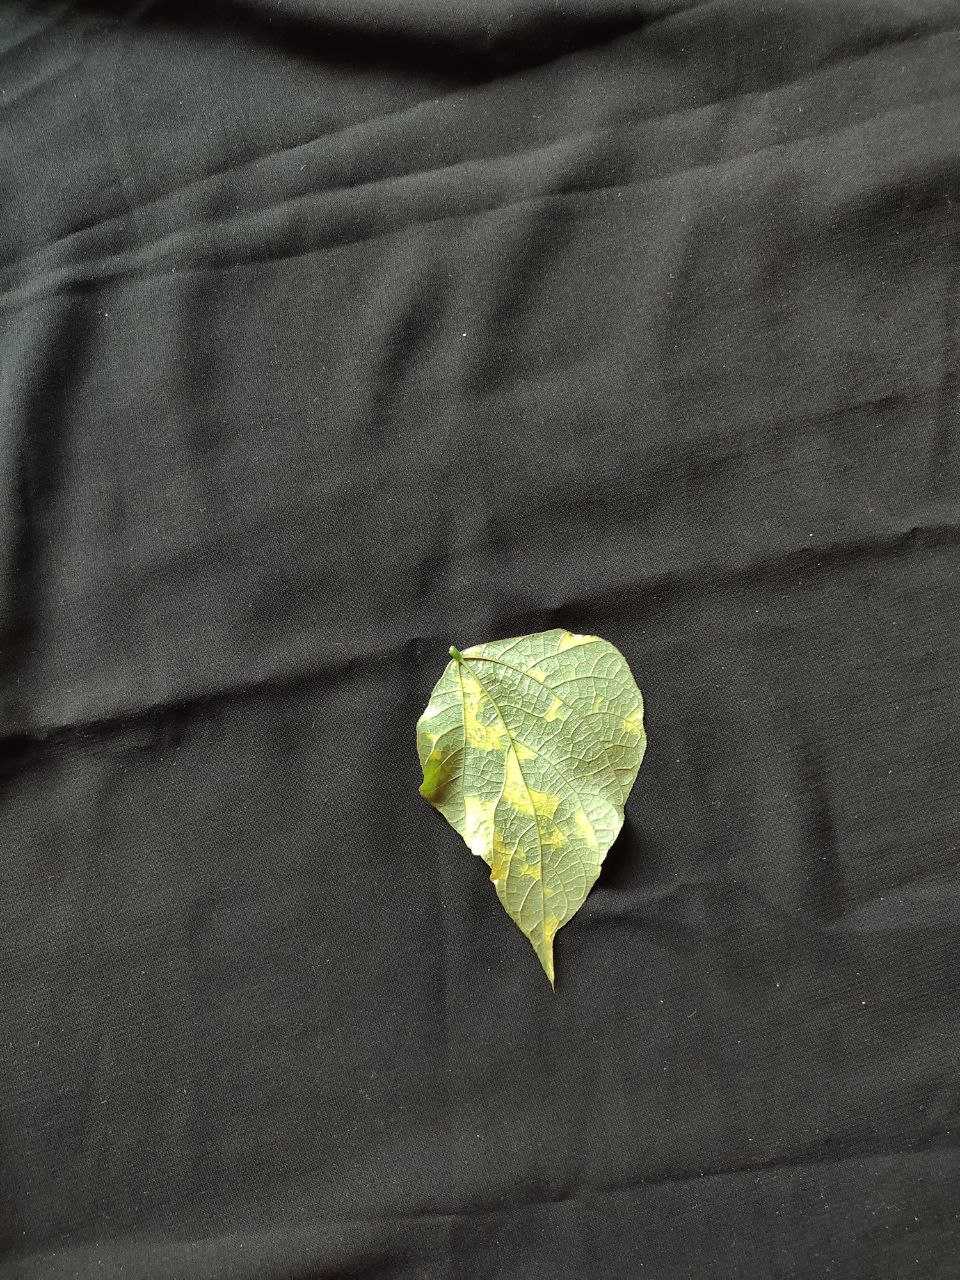
Crop: bean
Leaf condition: Mosaic Virus